Peninsular War

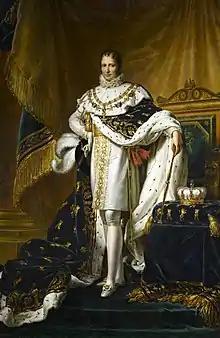
"Portrait of Joseph Bonaparte" by François Gérard, 1808

After the surrender of a French army corps at Bailén and the loss of Portugal, Napoleon was convinced of the peril he faced in Spain. With his of 278,670 men drawn up on the Ebro, facing 80,000 raw, disorganized Spanish troops, Napoleon and his marshals carried out a massive double envelopment of the Spanish lines in November 1808. Napoleon struck with overwhelming strength and the Spanish defense evaporated at Burgos, Tudela, Espinosa and Somosierra. The Junta was forced to abandon Madrid in November 1808, and resided in the Alcázar of Seville from 16 December 1808 until 23 January 1810. Madrid surrendered on 1 December and Joseph Bonaparte was restored to his throne. In Catalonia, Laurent Gouvion Saint-Cyr's 17,000-strong VII Corps besieged and captured Roses from an Anglo-Spanish garrison, destroyed part of Juan Miguel de Vives y Feliu's Spanish army at Cardedeu near Barcelona on 16 December and routed the Spaniards under Conde de Caldagues and Theodor von Reding at Molins de Rei.